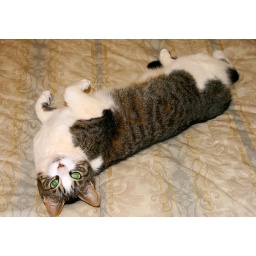
Someones been sleeping in my bed